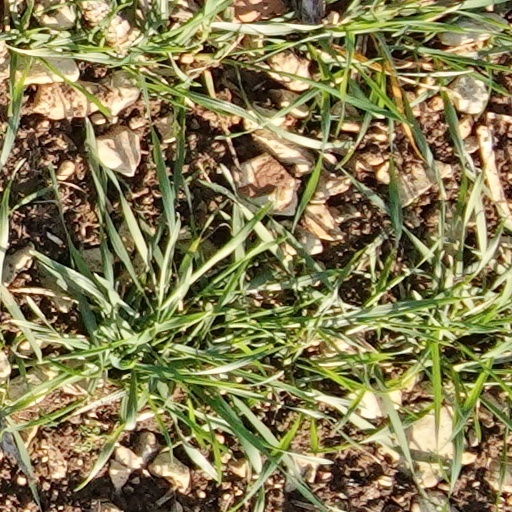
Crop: wheat